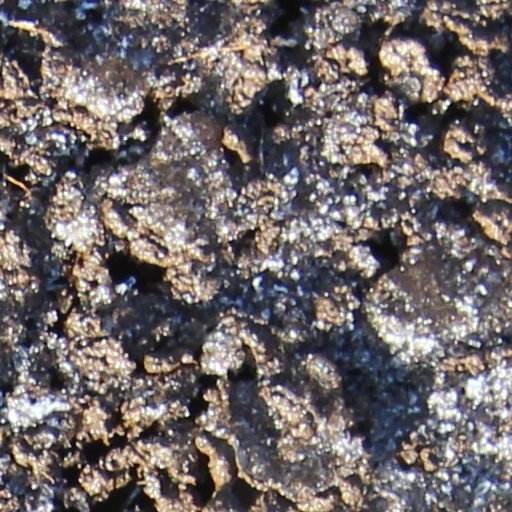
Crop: wheat